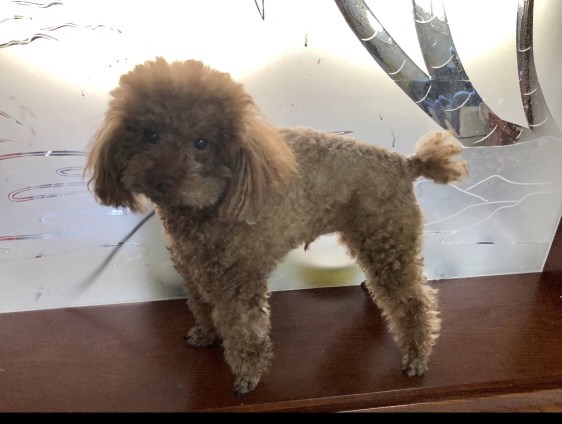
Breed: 7449-n000128-teddy